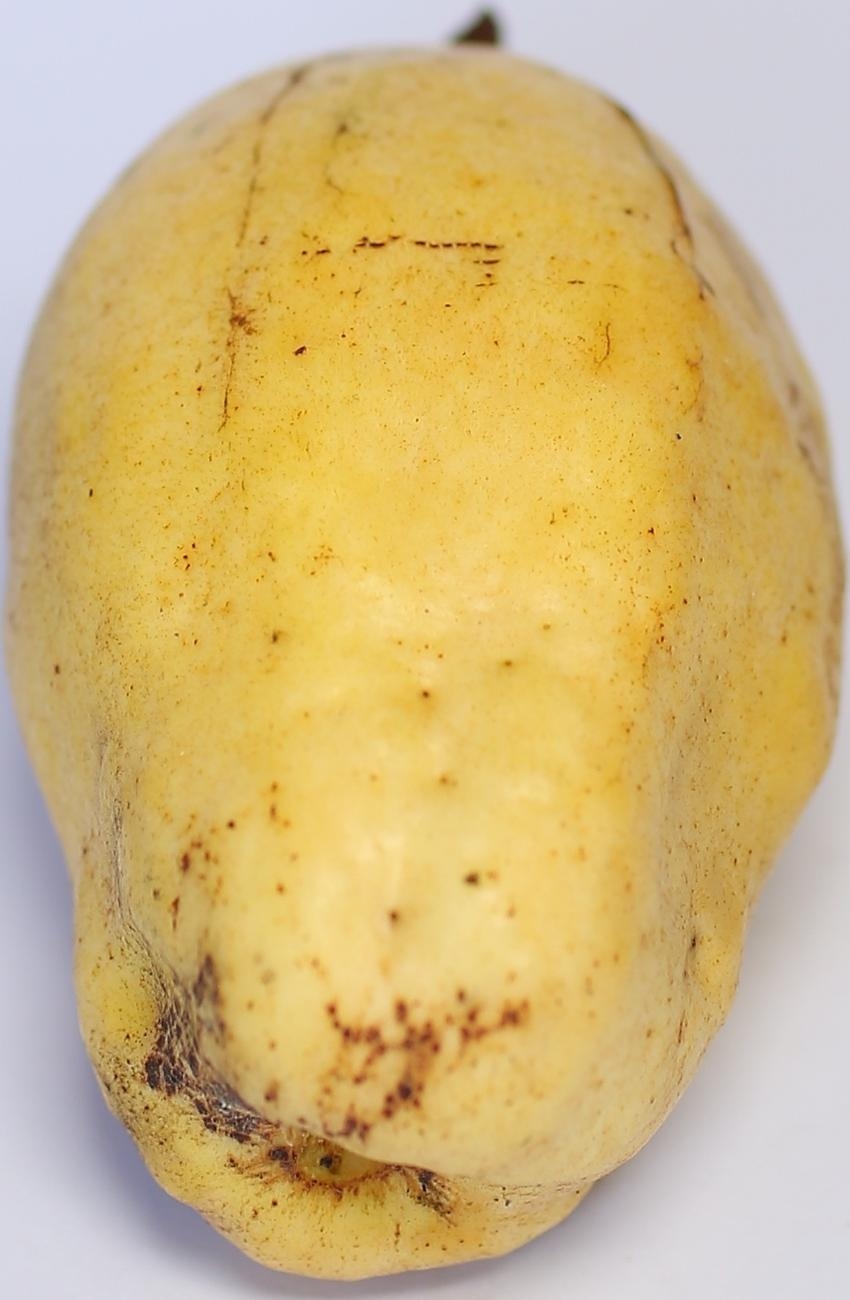
Maturity: ripe
Variety: thadhrami